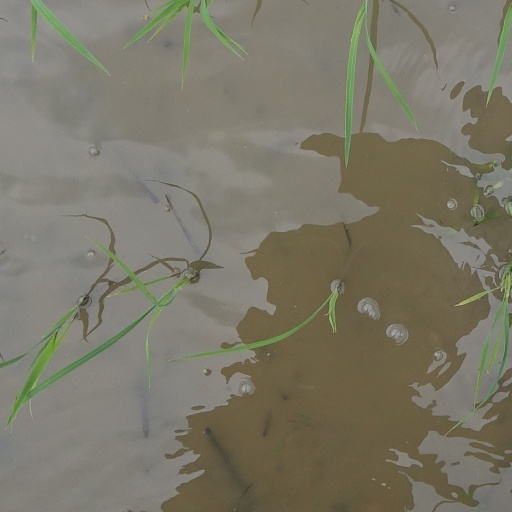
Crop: rice